Ploy (film)

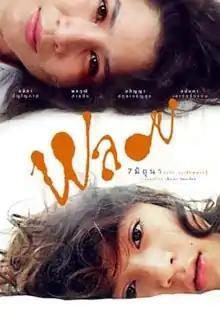
The Thai movie poster

Ploy is a 2007 Thai film written and directed by Pen-Ek Ratanaruang. The film premiered during the Directors' Fortnight at the 2007 Cannes Film Festival.